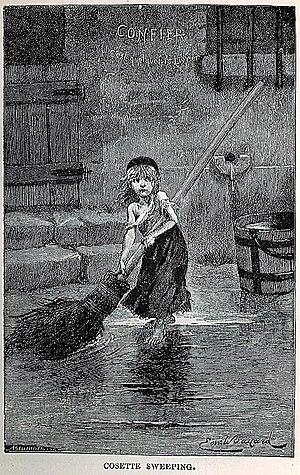
Victor Hugo est un poète, dramaturge, écrivain, romancier et dessinateur romantique français, né le 7 ventôse an X à Besançon et mort le 22 mai 1885 à Paris. Il est considéré comme l'un des plus importants écrivains de langue française. Il est aussi une personnalité politique et un intellectuel engagé qui a eu un rôle idéologique majeur et occupe une place marquante dans l'histoire des lettres françaises au XIXᵉ siècle, dans des genres et des domaines d’une remarquable variété.
Émile-Antoine Bayard, né à La Ferté-sous-Jouarre le 2 novembre 1837 et mort au Caire en décembre 1891, est un peintre, décorateur, dessinateur et illustrateur français. Ce sont principalement ses dessins pour des commandes éditoriales qui retiennent aujourd'hui l'attention des amateurs. Sans être aussi audacieux que Paul Gavarni, il savait harmoniser les gestes aux expressions des visages, rendant ainsi ses personnages particulièrement expressifs.